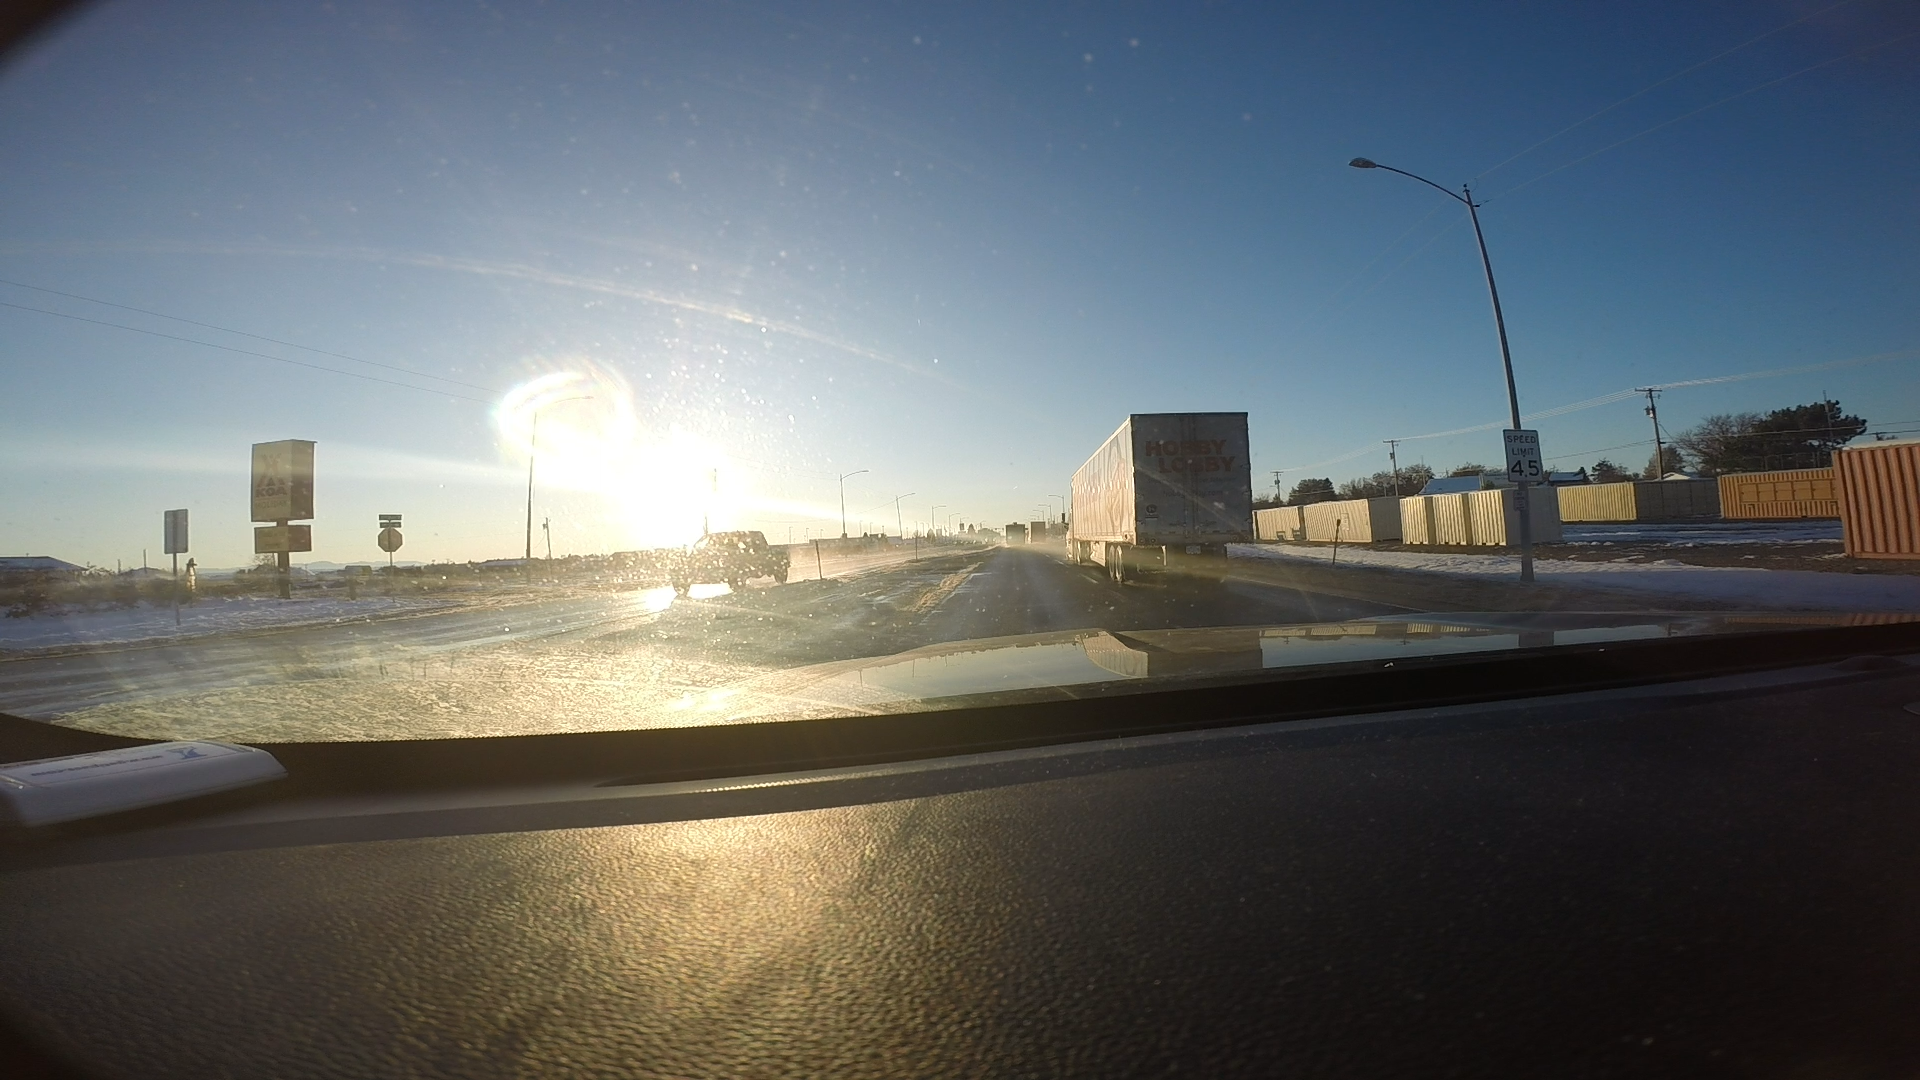
Speed limit sign label: mph45